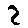
Label: 2